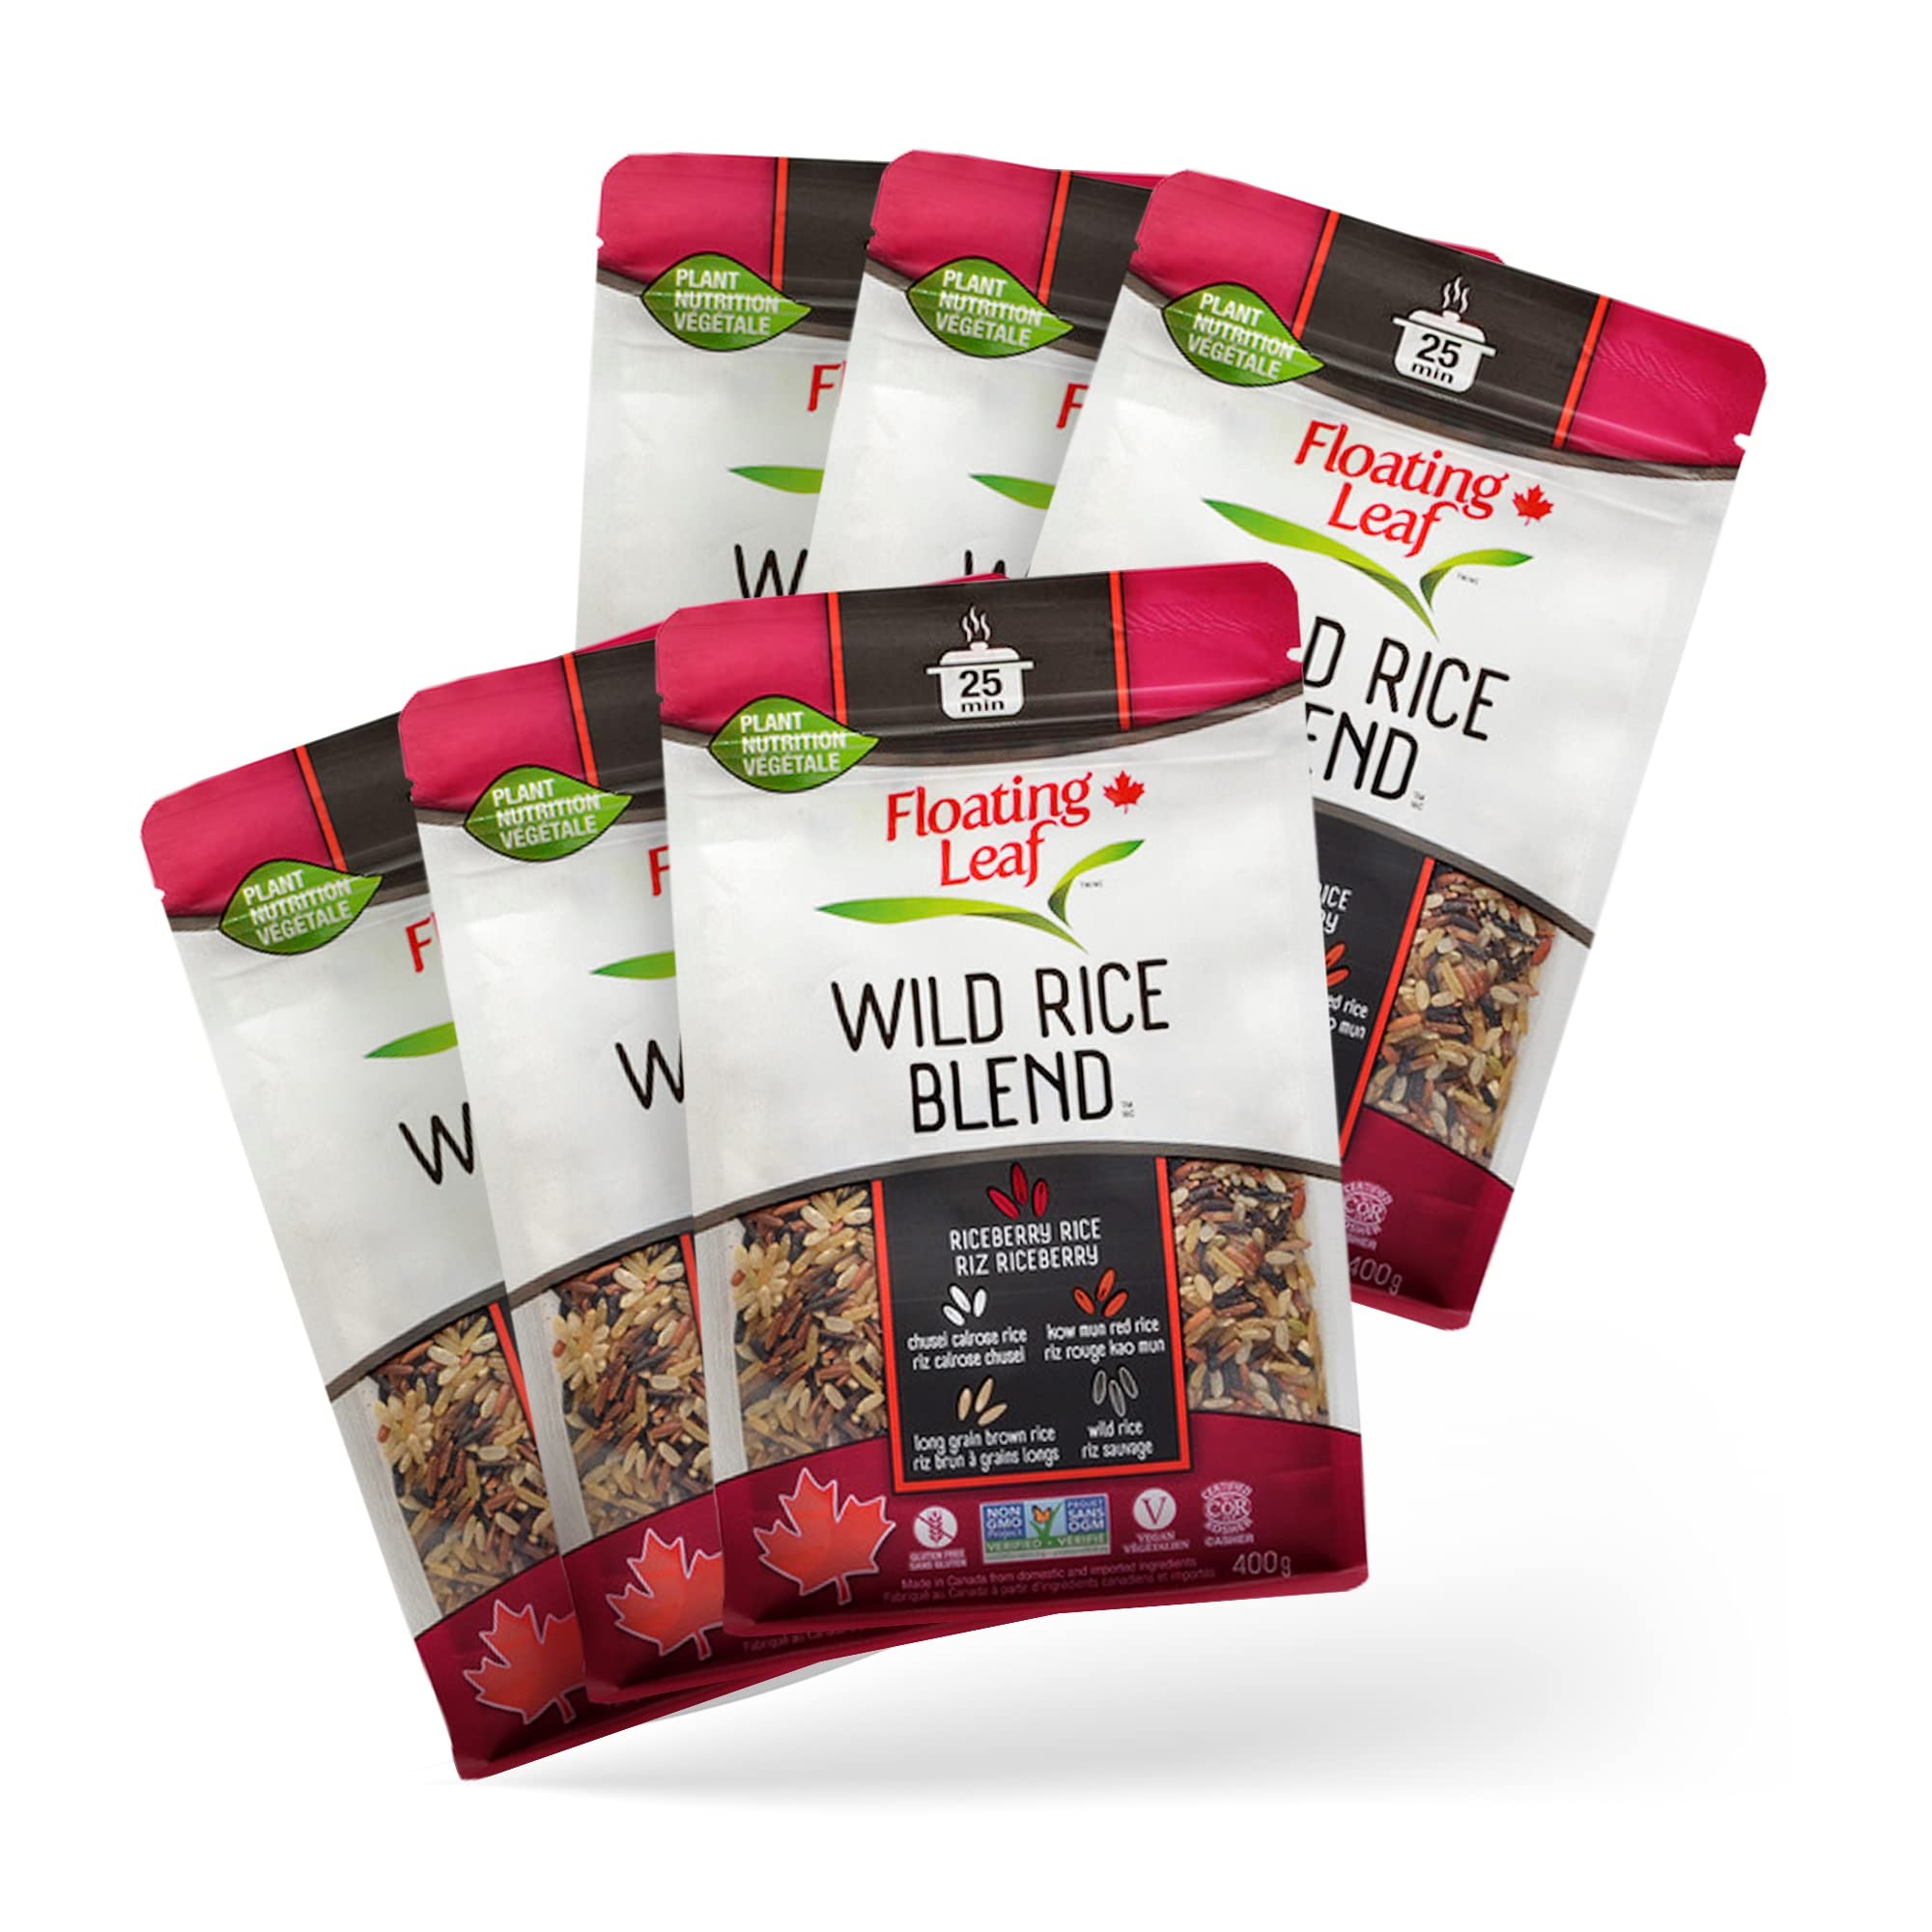
Item Name: 6 Packs x 14 ounces Wild Rice Blend, Vegan Rice with Nutty Aroma, Flavorful Mix of Riceberry, Red Rice, Medium Grain & Long Grain Brown Rice, Protein & Fiber-Rich, Gluten-Free - Floating Leaf
Product Description: A blend of wild, red and brown rice that's as tasty as it is healthy, our wild rice blend is aromatic with a nutty flavor and chewy texture. Use this versatile blend to replace other rice varieties in your favorite recipes for a healthy, plant-based treat. Our wild rice blend is gluten free, non GMO, Kosher, and vegan, making it a healthy choice for you, your family, and the environment. Grown in the USA and Thailand without the use of harmful, unnecessary preservatives or artificial colors and flavors, our wild rice blend is made with whole grains that are high in fibre and a source of plant-based protein. For four generations, our family business has produced premium quality wild rice and healthy custom blends. Committed to preserving our environment, ensuring the fair treatment of our harvesters, and offering a superior product, Floating Leaf is a trusted North American brand.
Value: 84.0
Unit: Ounce

Price: 48.2